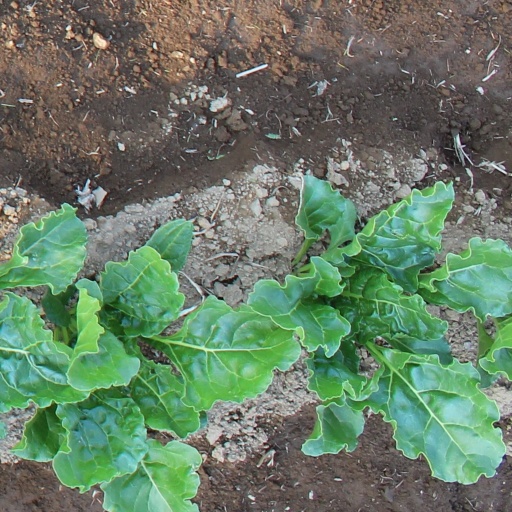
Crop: sugar beet